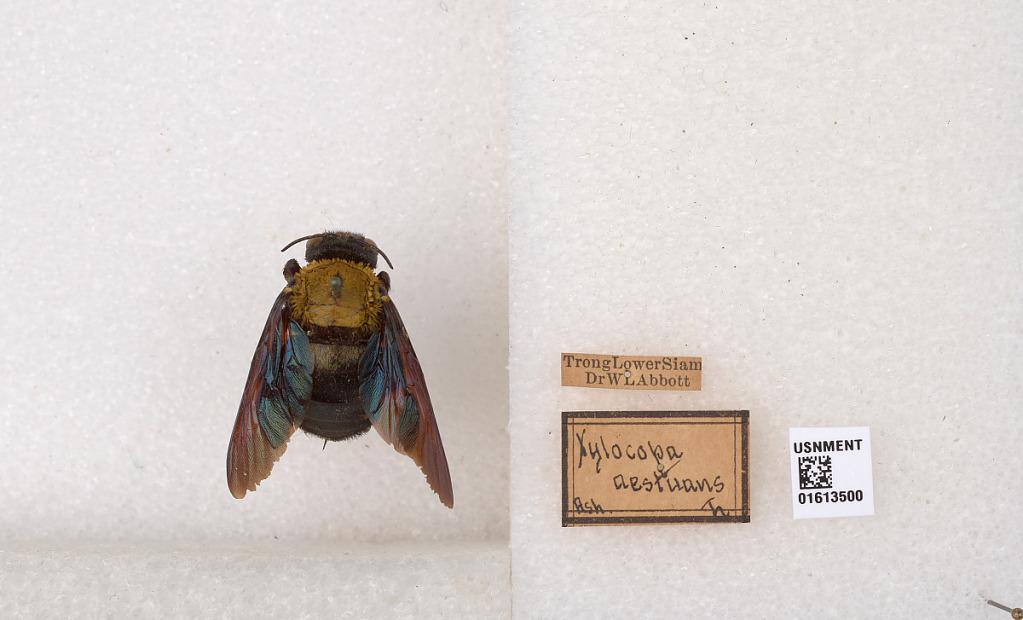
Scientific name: Xylocopa (Koptortosoma) separata Pérez
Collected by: W. Abbott
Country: Thailand
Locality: Trong
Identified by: Ashmead